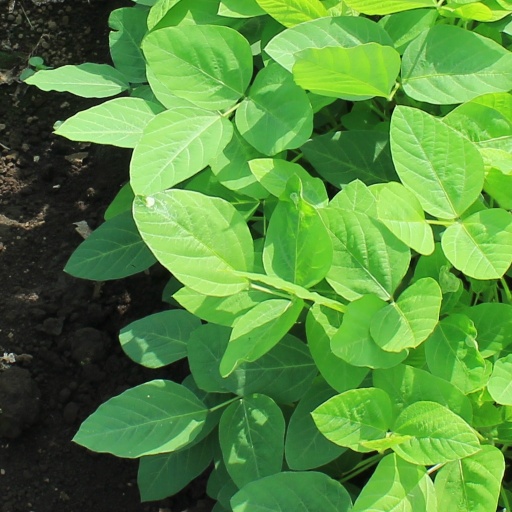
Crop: soybean